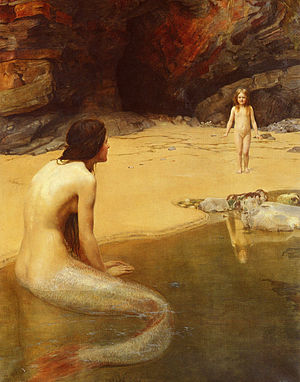
Havfrue
En havfrue, som John Collier tænkte sig hende.
Havfruen er et fabelvæsen, en kvinde med fiskehale. Havfruer har været kendt fra søfareres beretninger gennem århundreder, men betragtes som overtro eller fuldemandshistorier. Ofte portrætteres de siddende på en sten, mens de reder deres hår. Motivet på Warszawas byvåben er en havfrue med skjold og sværd. Hun kaldes Syrenka.